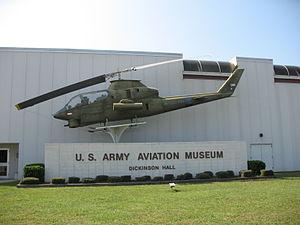
Le United States Army Aviation Museum est un musée aéronautique de la United States Army Aviation Branch situé à Fort Rucker près de Daleville, Alabama.